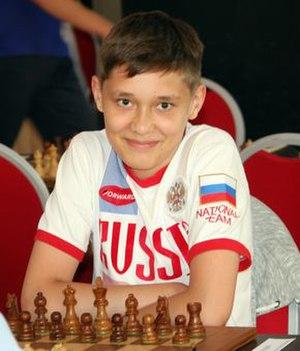
Andreï Ievguenevitch Essipenko est un joueur d'échecs russe né le 22 mars 2002 à Novotcherkassk.